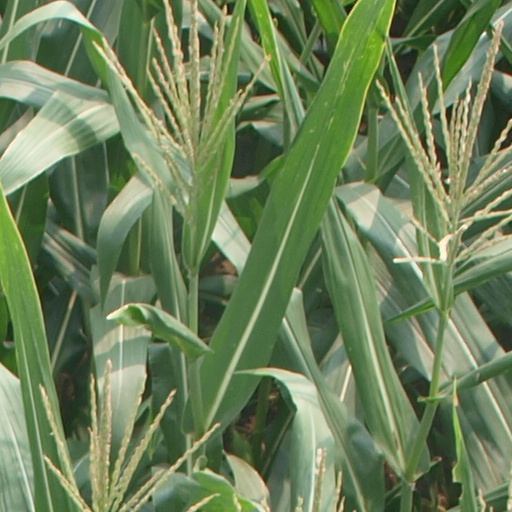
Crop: maize; corn